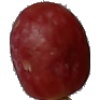
Label: Grape Pink 1